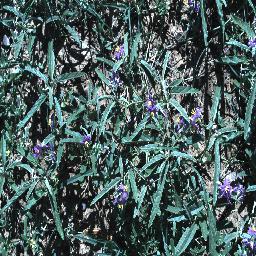
Label: negative